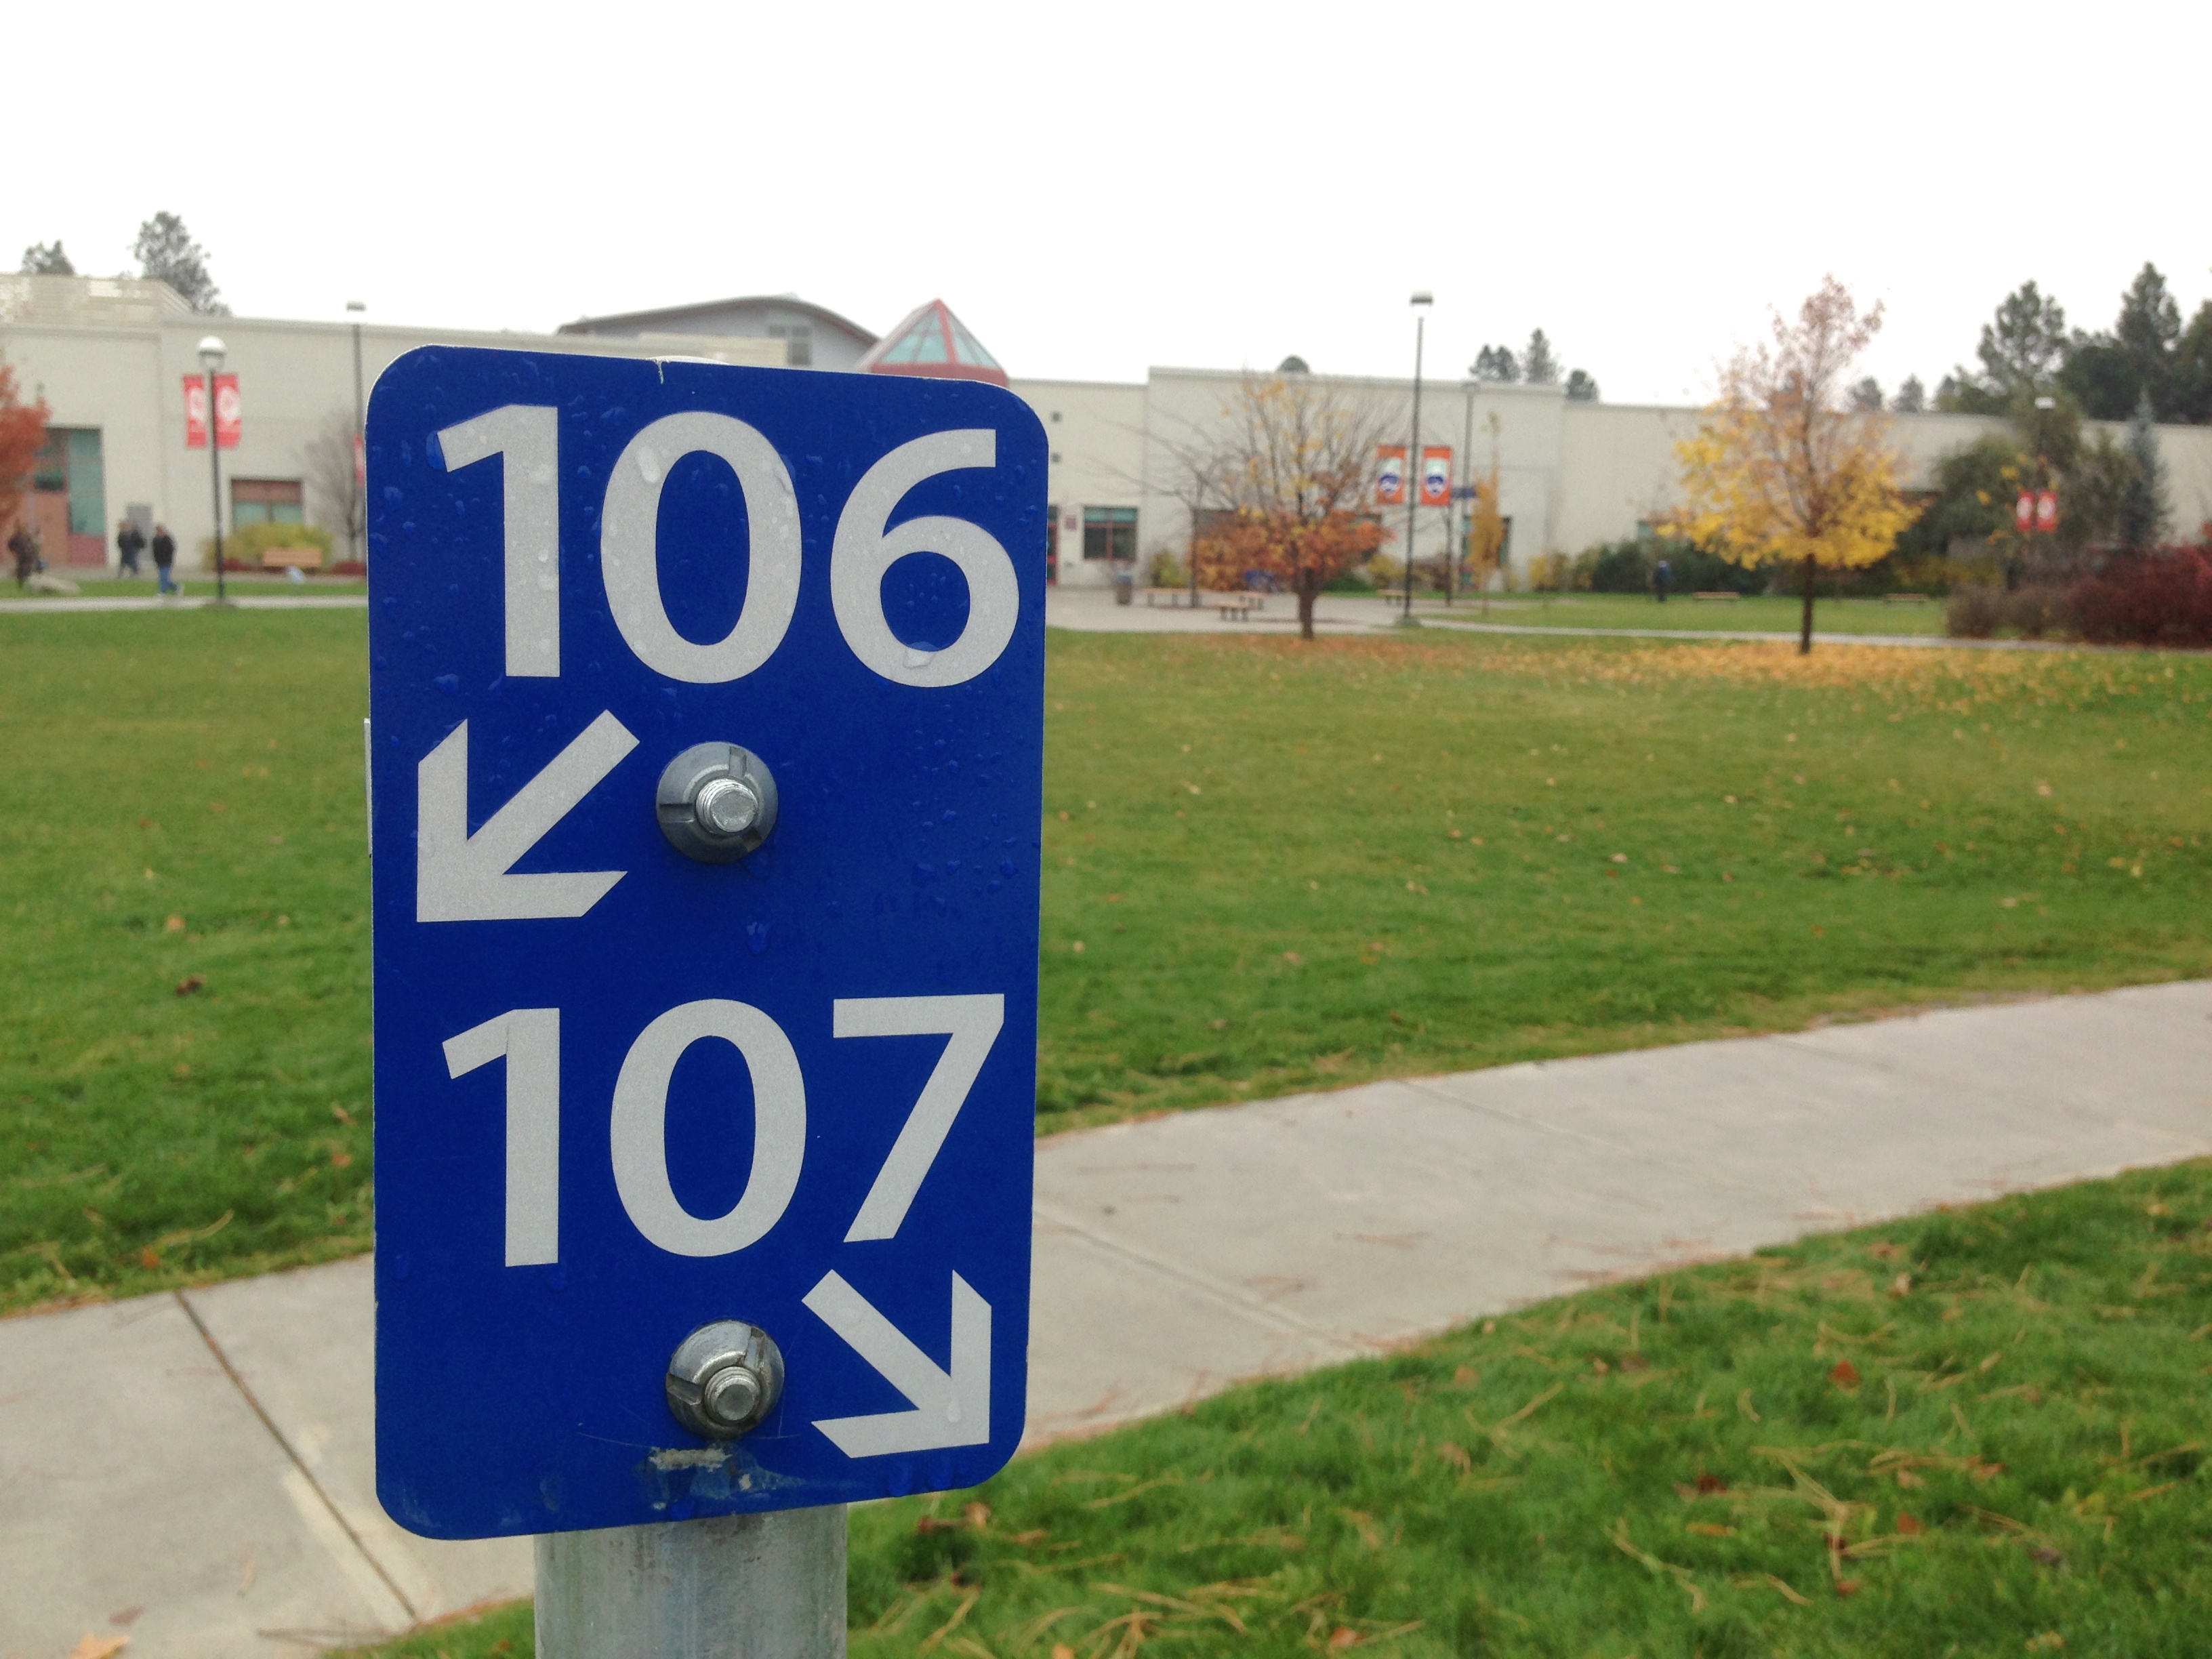
sign, community, signage, ds106, 106, traffic sign